Chris Pronger

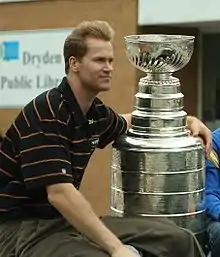
Pronger in 2007 after winning the Stanley Cup with the Anaheim Ducks in June 2007

Pronger married his wife Lauren in 1999, and together the couple have three children. He lived in Irvine, California, while playing for the Anaheim Ducks. Pronger now resides in Chesterfield, Missouri where he runs a luxury travel agency alongside his wife.